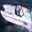
Label: ship